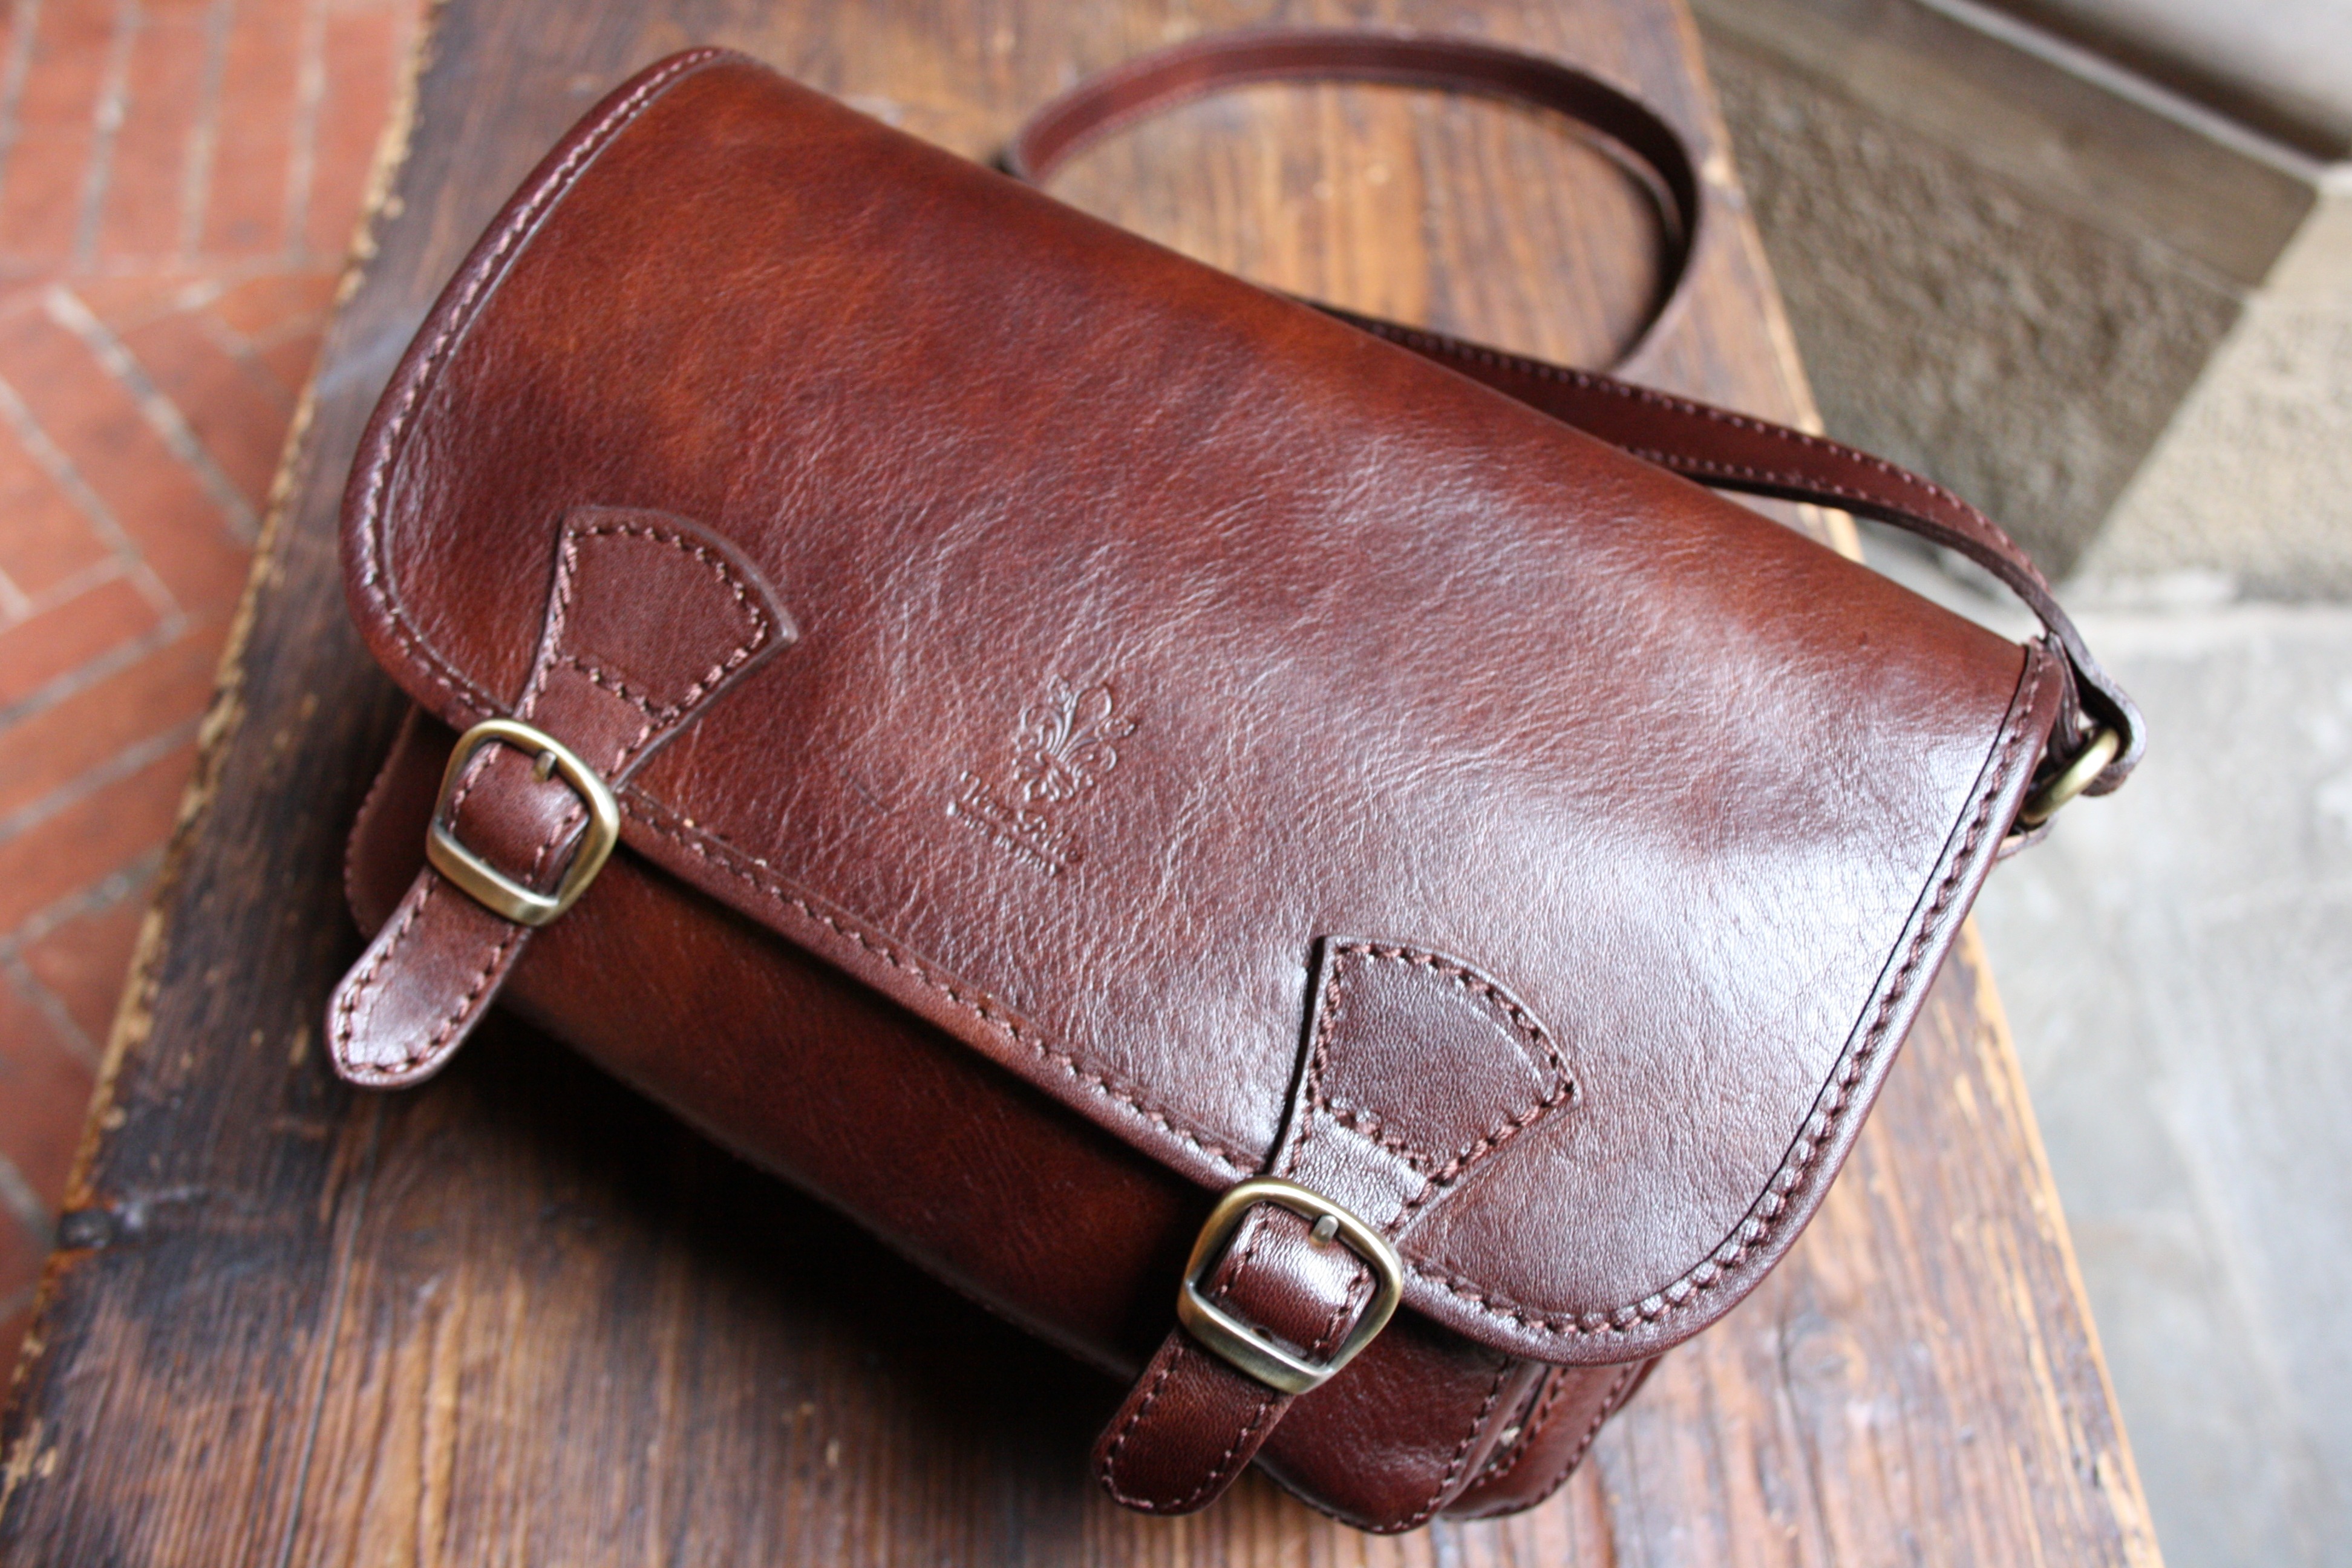
leather, brown, bag, handbag, textile, testa di moro